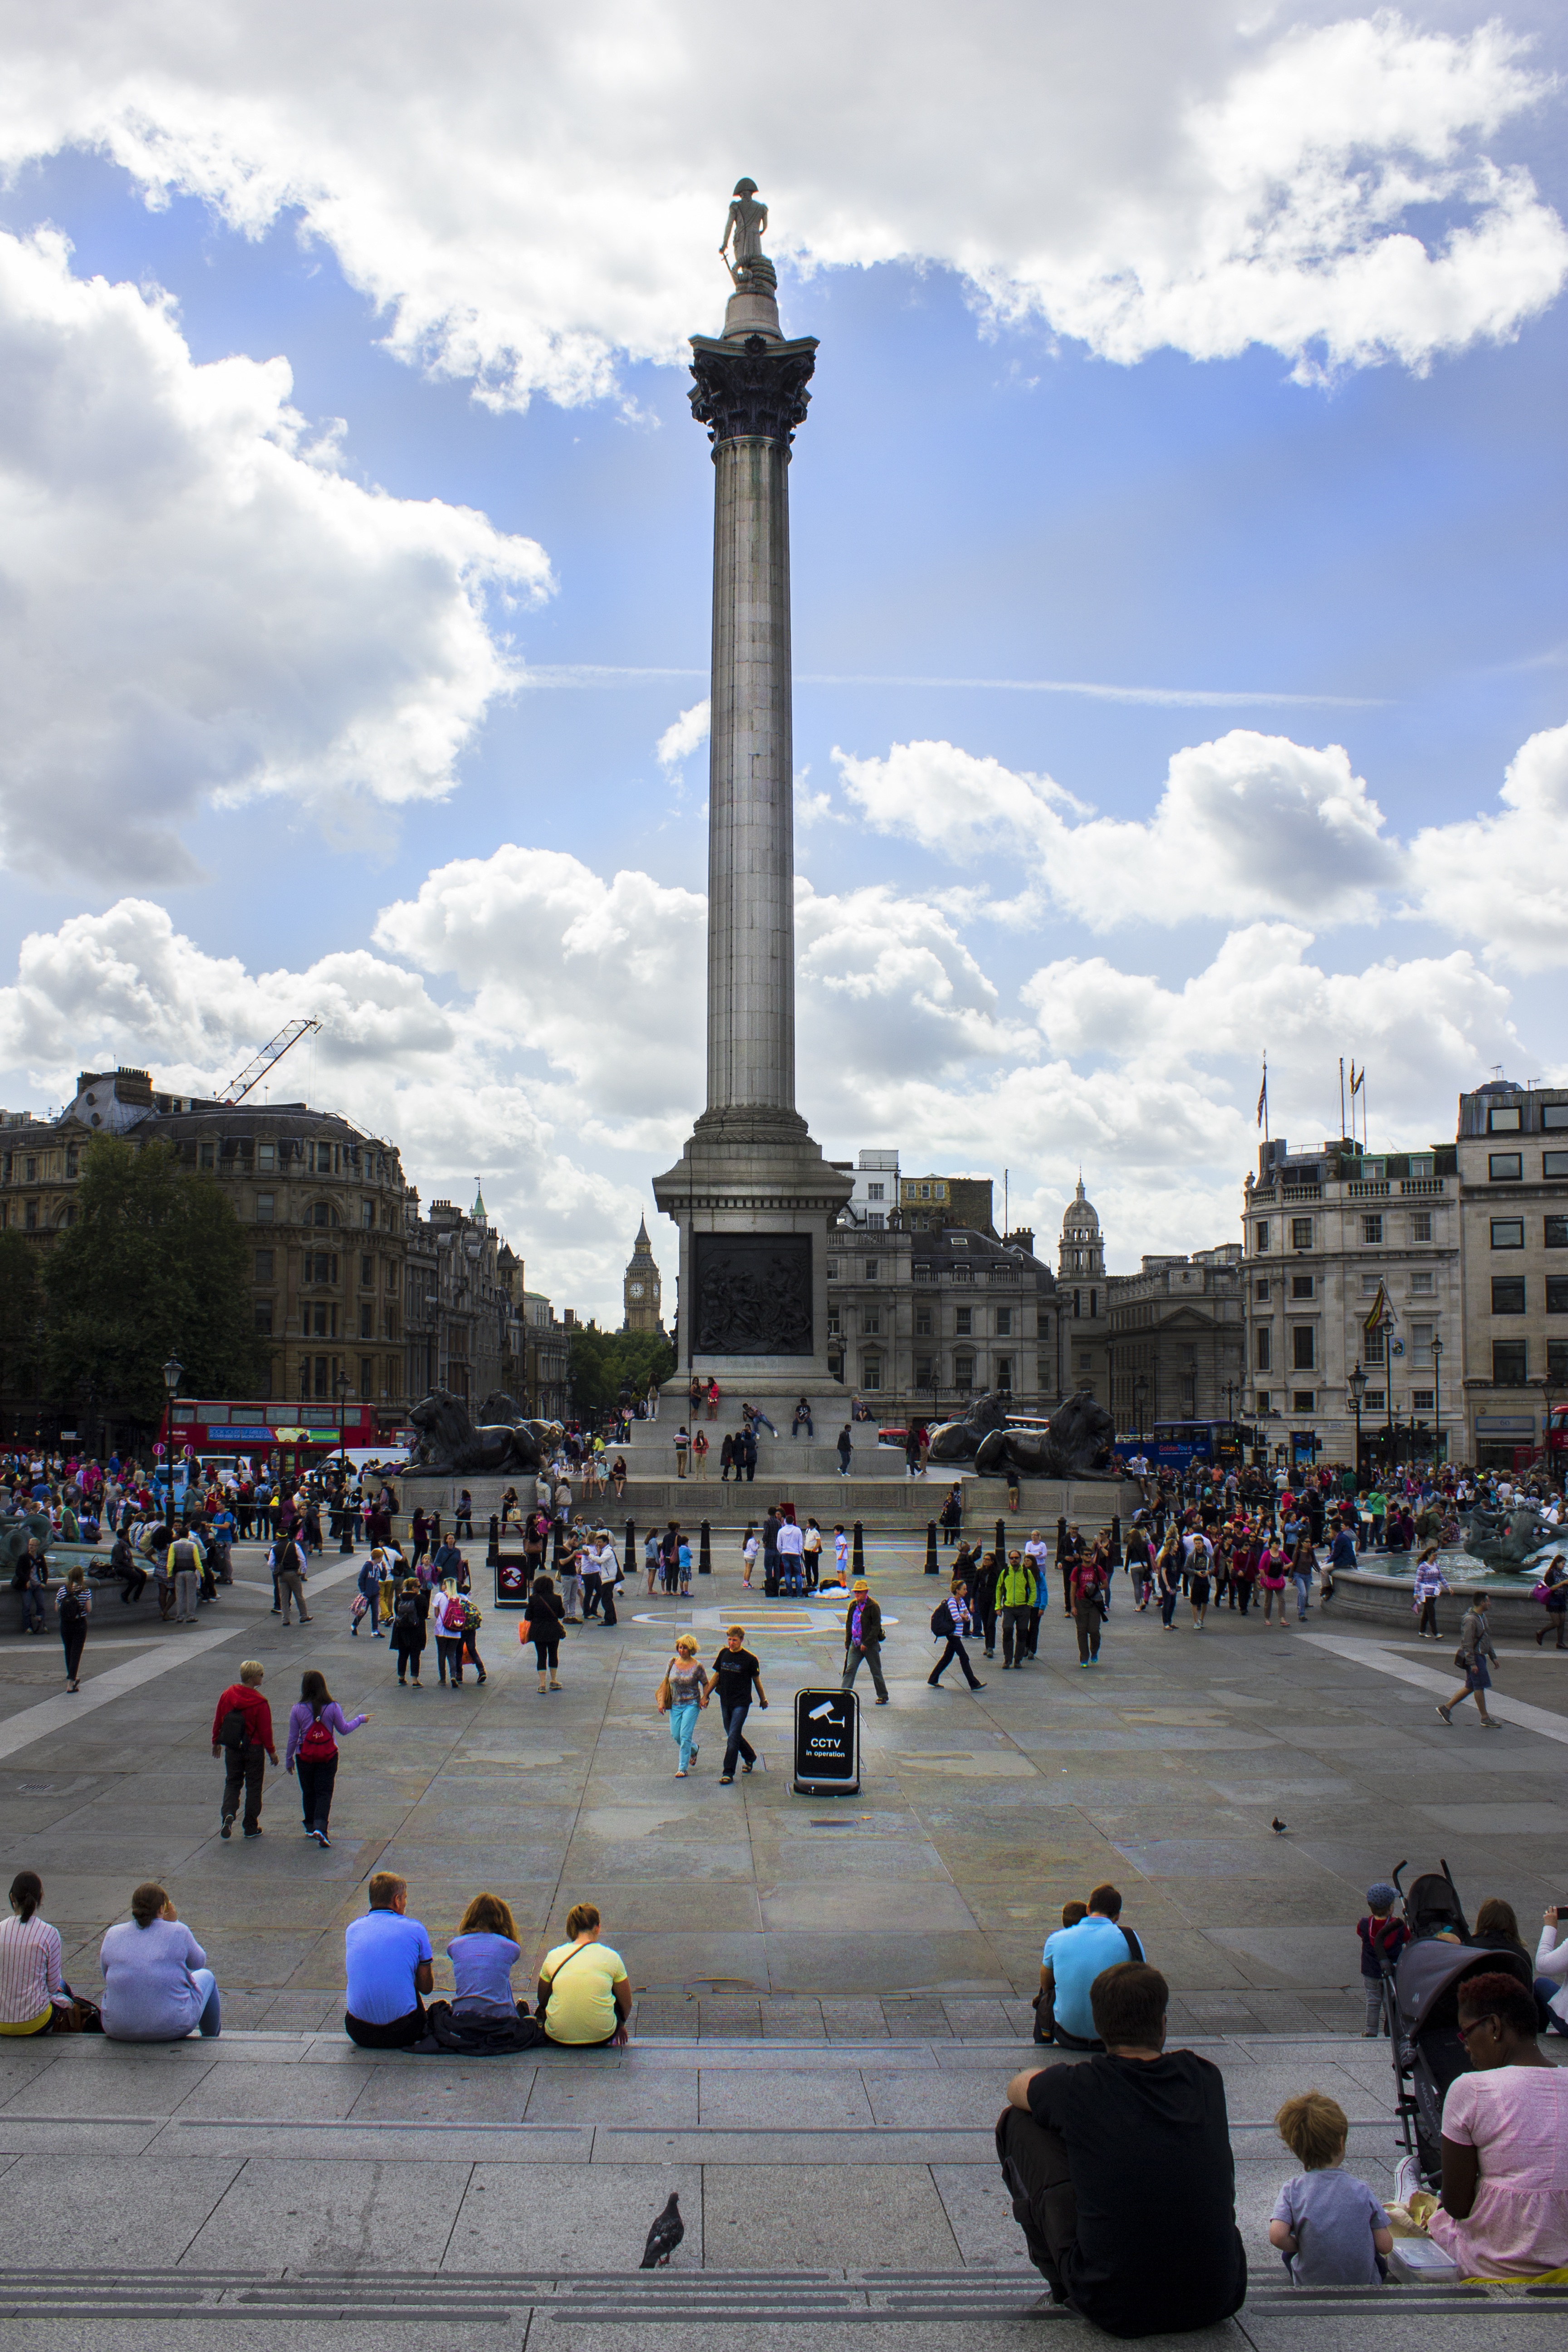
architecture, city, monument, travel, statue, tower, plaza, landmark, tourism, london, memorial, center, town square, piazza, hangout, human settlement